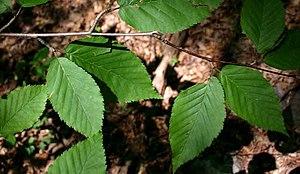
Le bouleau jaune est une espèce d'arbre de la famille des Betulaceae. Ce bouleau est l'arbre emblématique du Québec depuis 1993. Le terme merisier est un canadianisme qui désigne tantôt le bouleau jaune, tantôt le cerisier de Pennsylvanie.